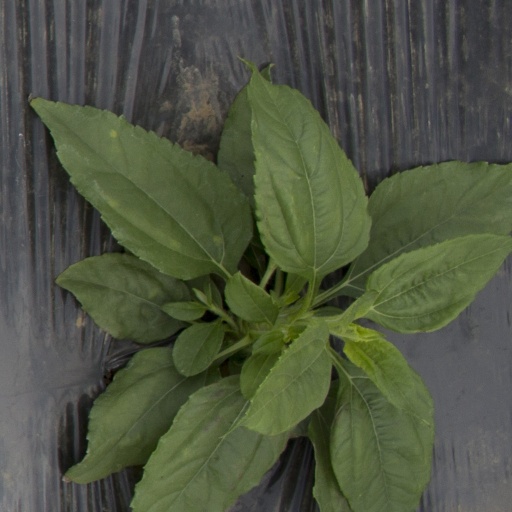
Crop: Jerusalem artichoke